Matrotrophy

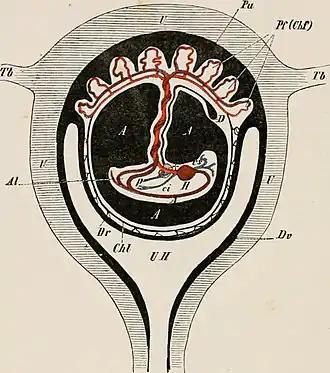
A mammal embryo (centre) is attached by its umbilical cord to a placenta (top), through which the mother provides food to the embryo while it is in her uterus.

Matrotrophy is a form of maternal care during organism development, associated with live birth (viviparity), in which the embryo of an animal or flowering plant is supplied with additional nutrition from the mother (e.g. through a placenta). This can be contrasted with lecithotrophy, in which the only source of nutrition for the embryo is yolk originally contained within its egg.